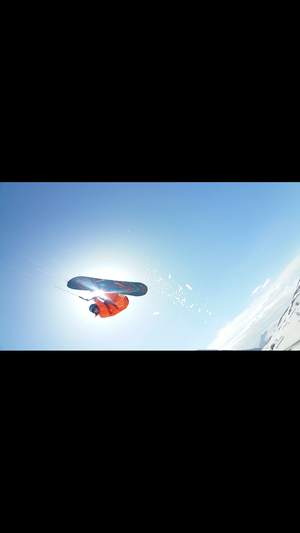
enfant du soleil
Guillaume Chastagnol, dit « Chasta », né le 12 décembre 1974 à Grenoble est un snowboarder français professionnel, en snowboard freeride depuis 1992 et en snowkite depuis 2003.